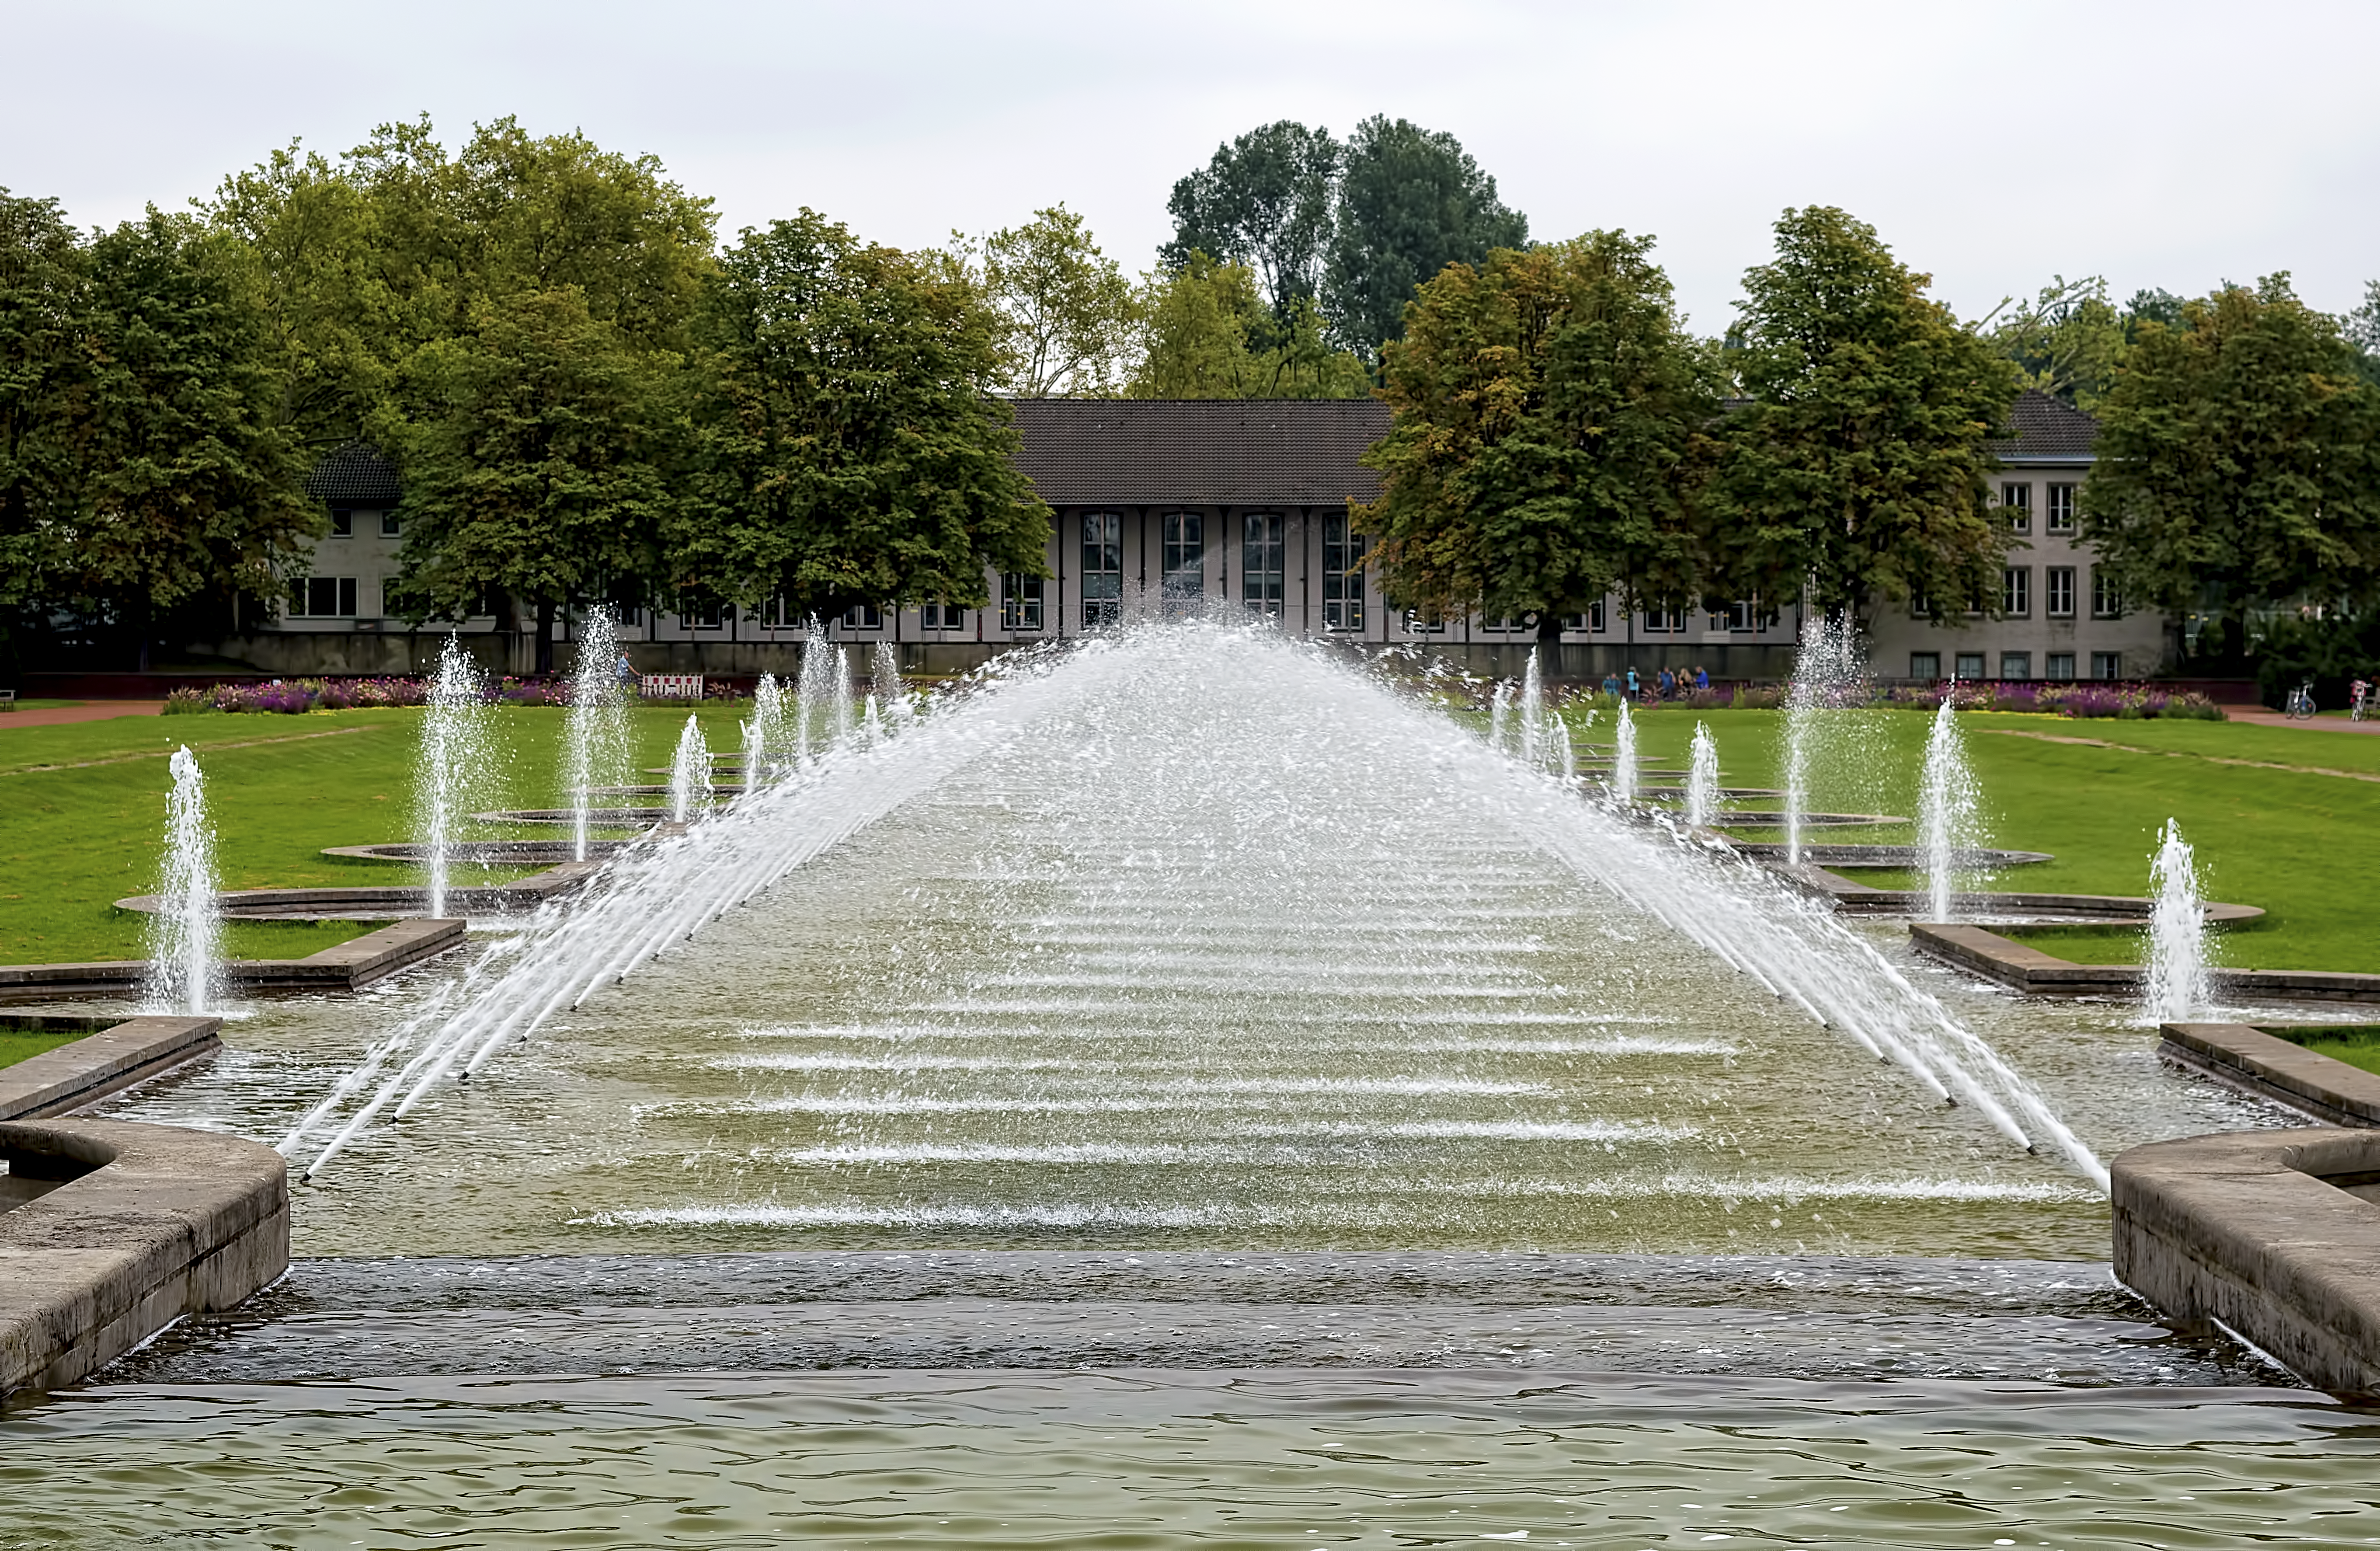
park, cool image, fountain, germany, cool photo, i, duesseldorf, nordpark, d sseldorf